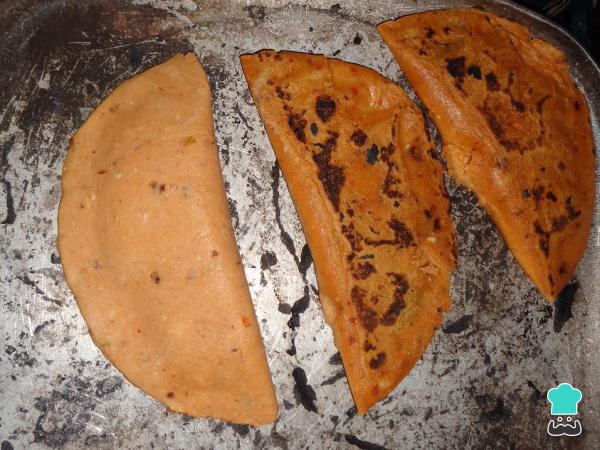
Cierra las enchiladas y colócalas en el comal caliente para cocinarlas. Debe estar muy caliente a la hora de añadir la enchilada para que esta tenga una cocción uniforme.